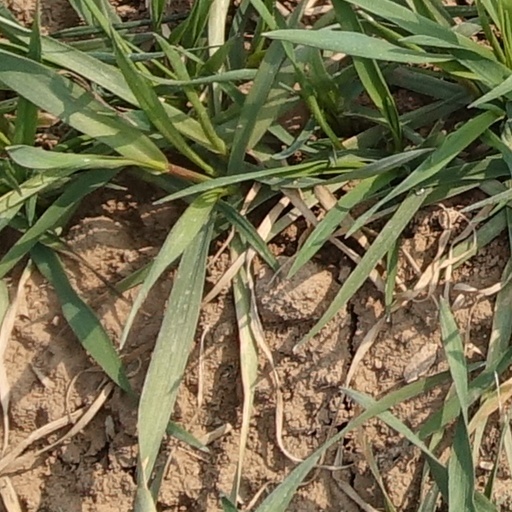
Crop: wheat